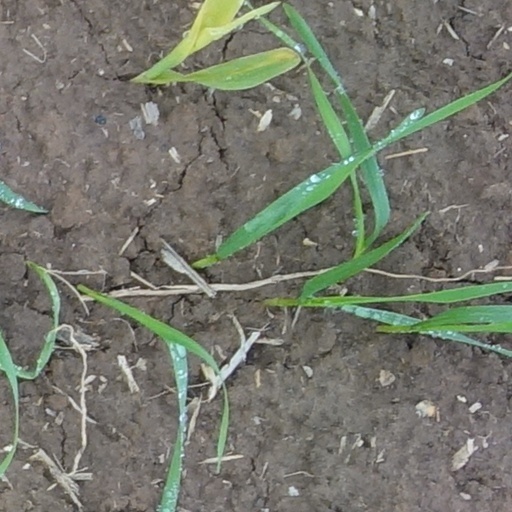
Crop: wheat